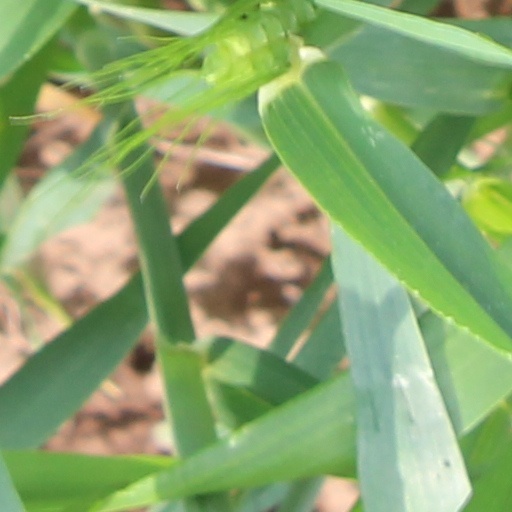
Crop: wheat